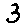
Label: 3